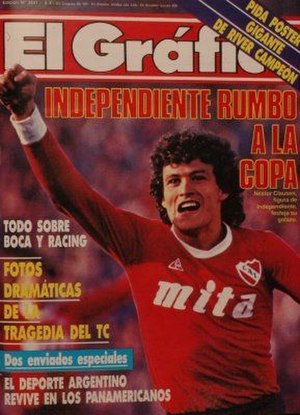
Néstor Clausen
Néstor Rolando Clausen er en tidligere argentinskfodboldspiller, der som forsvarsspiller på Argentinas landshold var med til at vinde guld ved VM i 1986 i Mexico. Han deltog også ved Copa América i både 1983 og 1989. I alt nåede han at spille 26 landskampe og score ét mål.